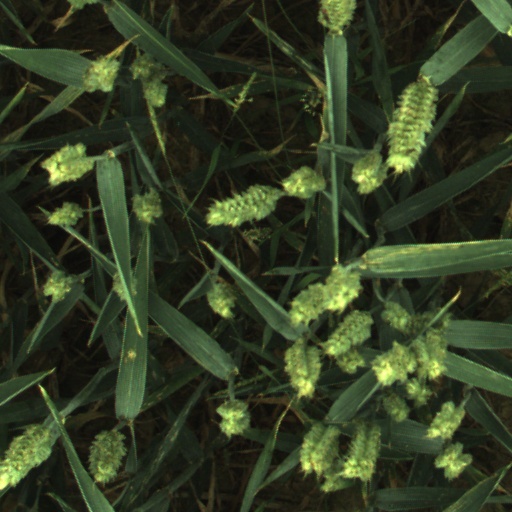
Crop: wheat